Lot Flannery

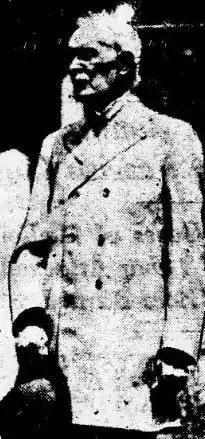
Obituary photo in "The Evening Star"

Lot Flannery (1836–December 19, 1922) was an Irish-American sculptor from Washington, D.C., best known for his work in 1868 on the "Abraham Lincoln" statue located outside the District of Columbia City Hall and the nation's oldest extant memorial to the assassinated president.